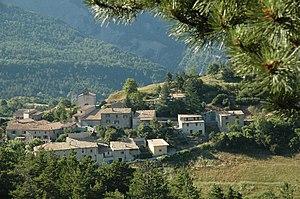
Vue générale du village de Jonchères dans le département de la Drôme en 2011.
Jonchères est une commune française située dans le département de la Drôme en région Auvergne-Rhône-Alpes.